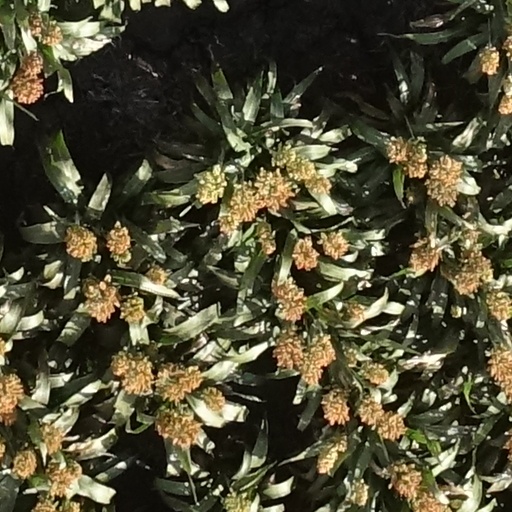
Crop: sorghum